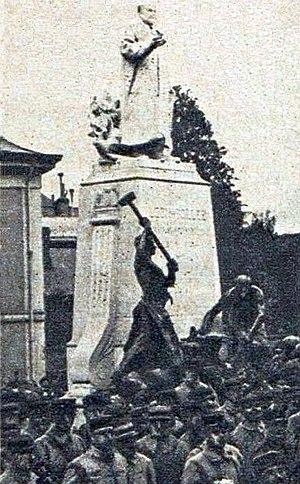
Le monument Léon Bollée avenue de la gare (maintenant avenue du Général Leclerc) Le mans 1920 - Le Miroir des Sports, 4 novembre 1920, p.283
Léon Bollée est un inventeur et constructeur automobile français.